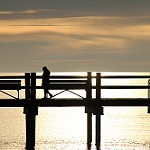
Label: sea